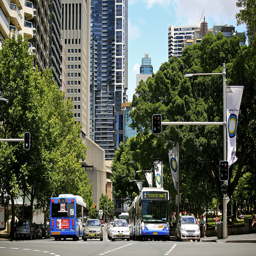
A transit bus moves through a crowded street.
The buses are lined up on the busy street.
View of down town in a city and traffic driving on the opposite side of the road.
two public transit buses on a city street
A picture of an outdoor area that seems great.